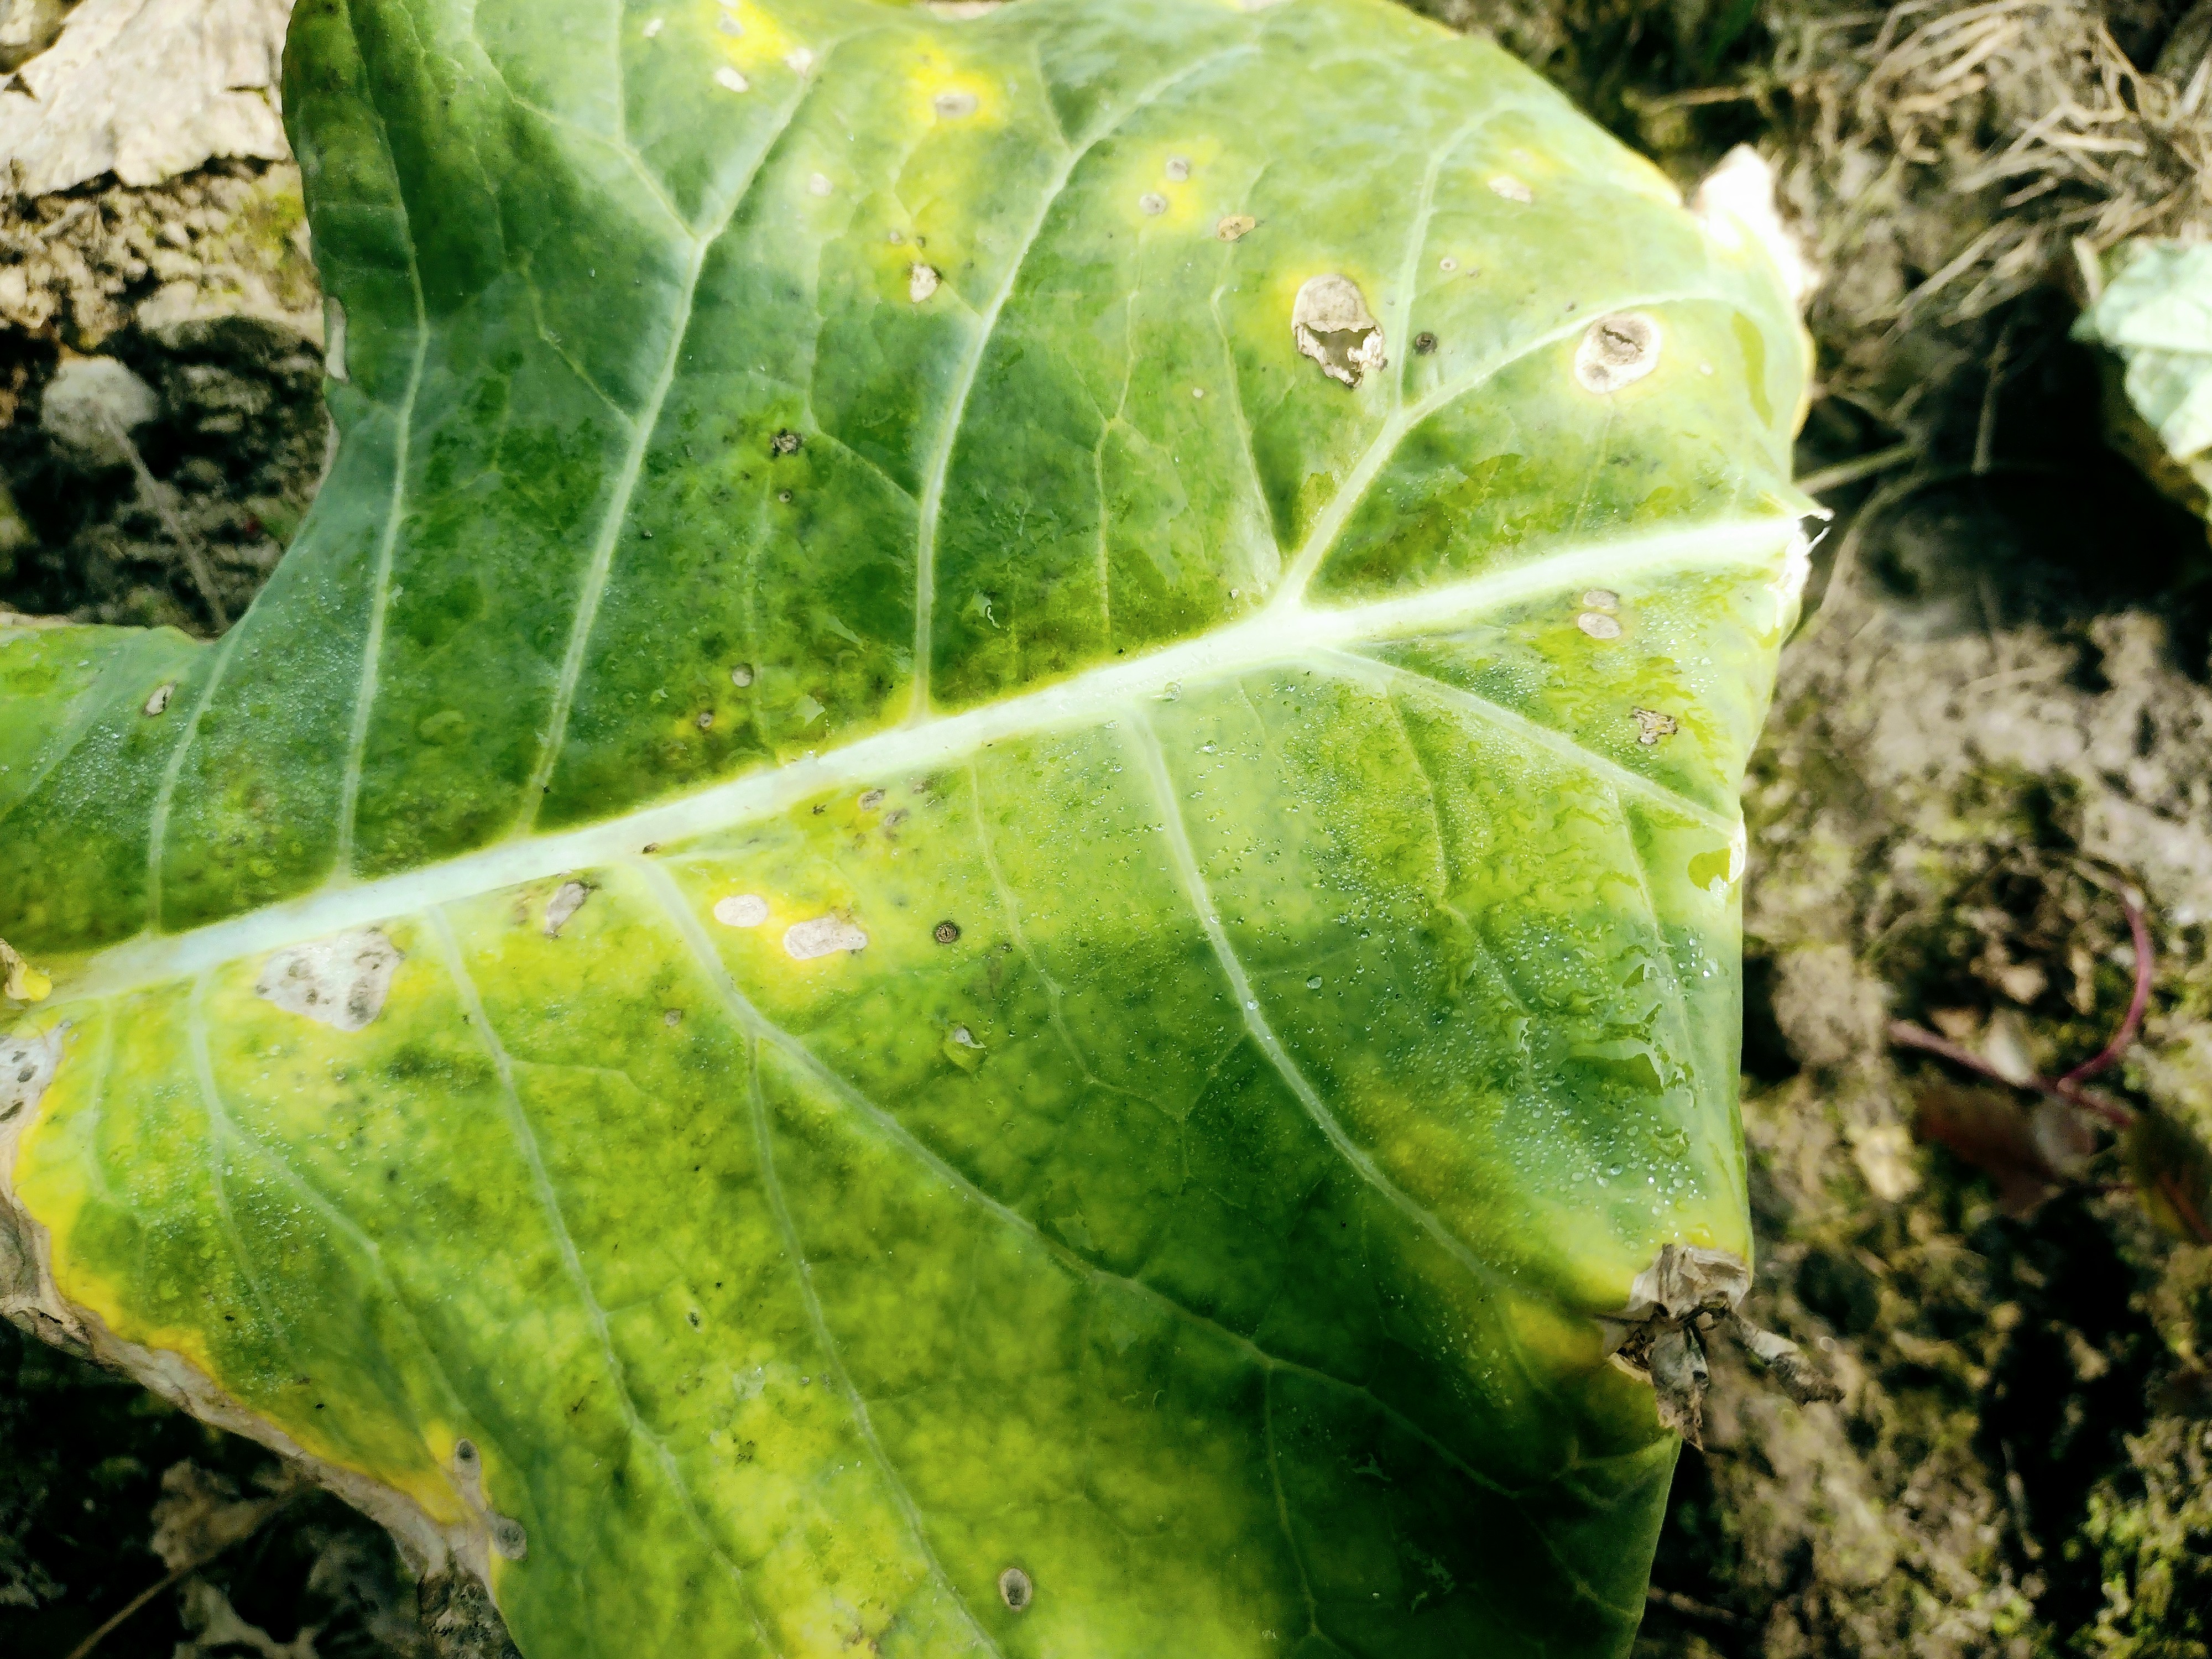
Label: Downy Mildew